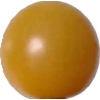
Label: tomato_cherry_yellow